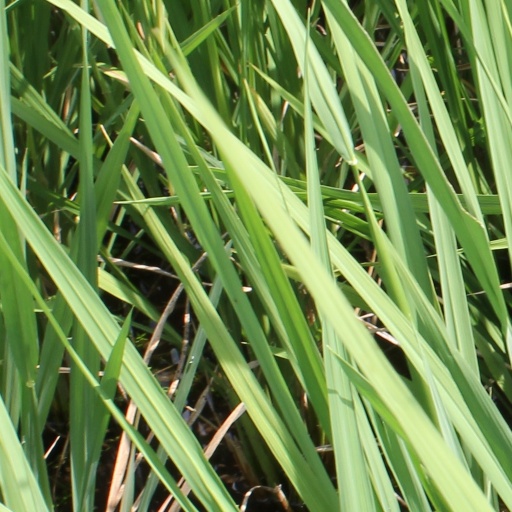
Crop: rice